Semi-Pro

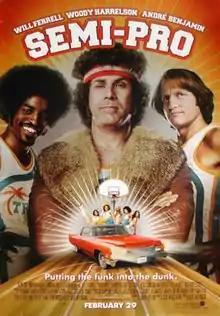
Theatrical release poster

Semi-Pro is a 2008 American sports comedy film. The film was directed by Kent Alterman in his directorial debut, written by Scot Armstrong, and produced by Jimmy Miller. It stars Will Ferrell, Woody Harrelson, André 3000 (credited as André Benjamin), and Maura Tierney, set during the final season of the American Basketball Association and telling the story of a fictional ABA team desperate to survive the league's merger with the NBA. The film was shot in Los Angeles near Dodger Stadium (in the gym of the Los Angeles City Fire Department Training Center), in Detroit, and in Flint, Michigan. Released in theaters on February 19, 2008, and released on DVD and Blu-ray Disc on June 3, 2008, it was the last film from New Line Cinema before they were absorbed by Warner Bros. Pictures. As of 2025, it is the only film directed by Kent Alterman. The film received generally negative reviews, with critics criticizing the script, though Ferrell's performance received praise.